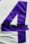
Number: 4